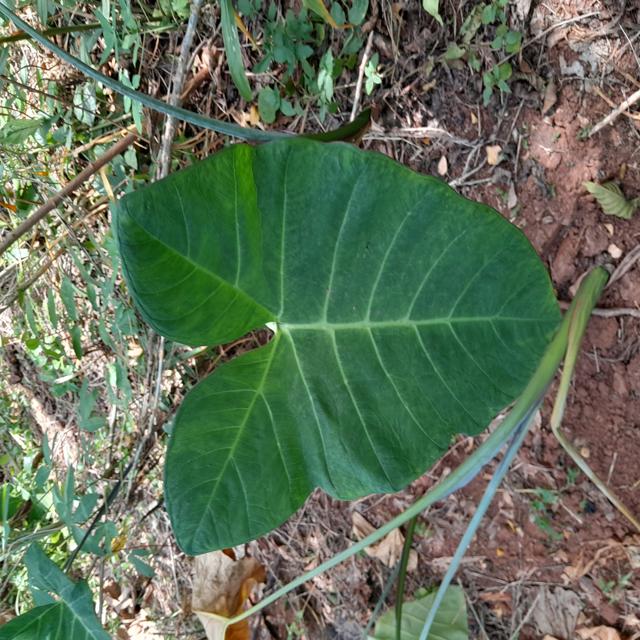
Label: Healthy